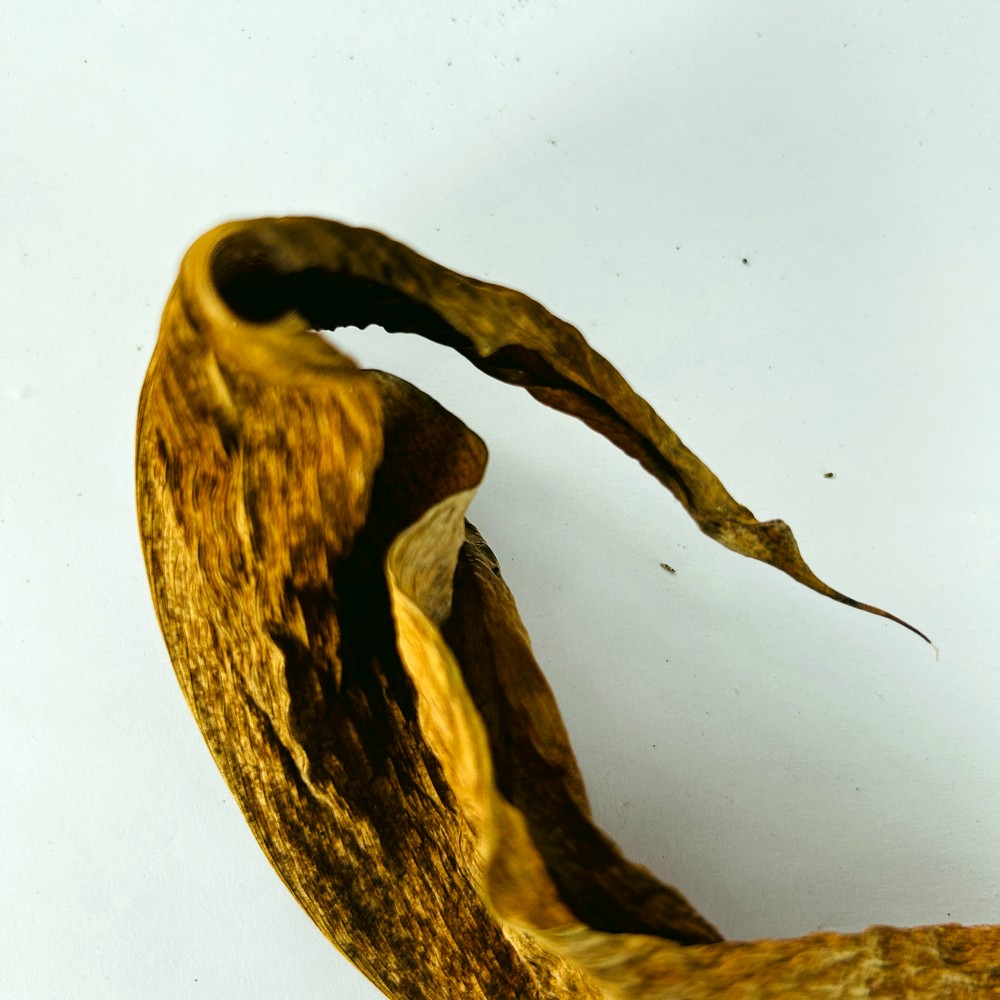
Label: Dry Leaf